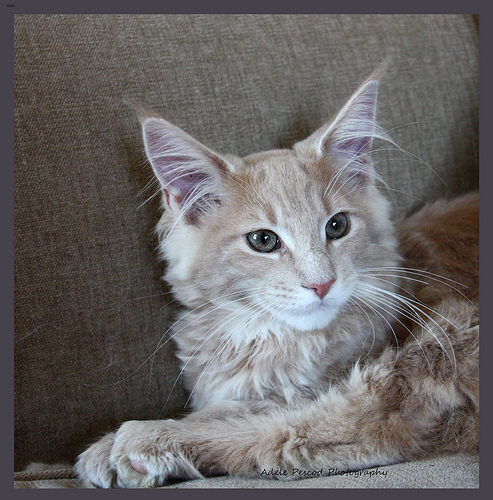
Breed: maine coon